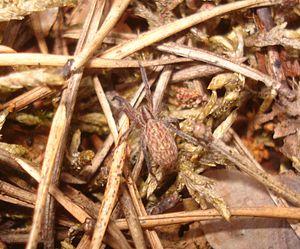
Zora silvestris est une espèce d'araignées aranéomorphes de la famille des Miturgidae.
Les Miturgidae sont une famille d'araignées aranéomorphes.
Zora est un genre d'araignées aranéomorphes de la famille des Miturgidae.